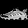
Label: Sneaker